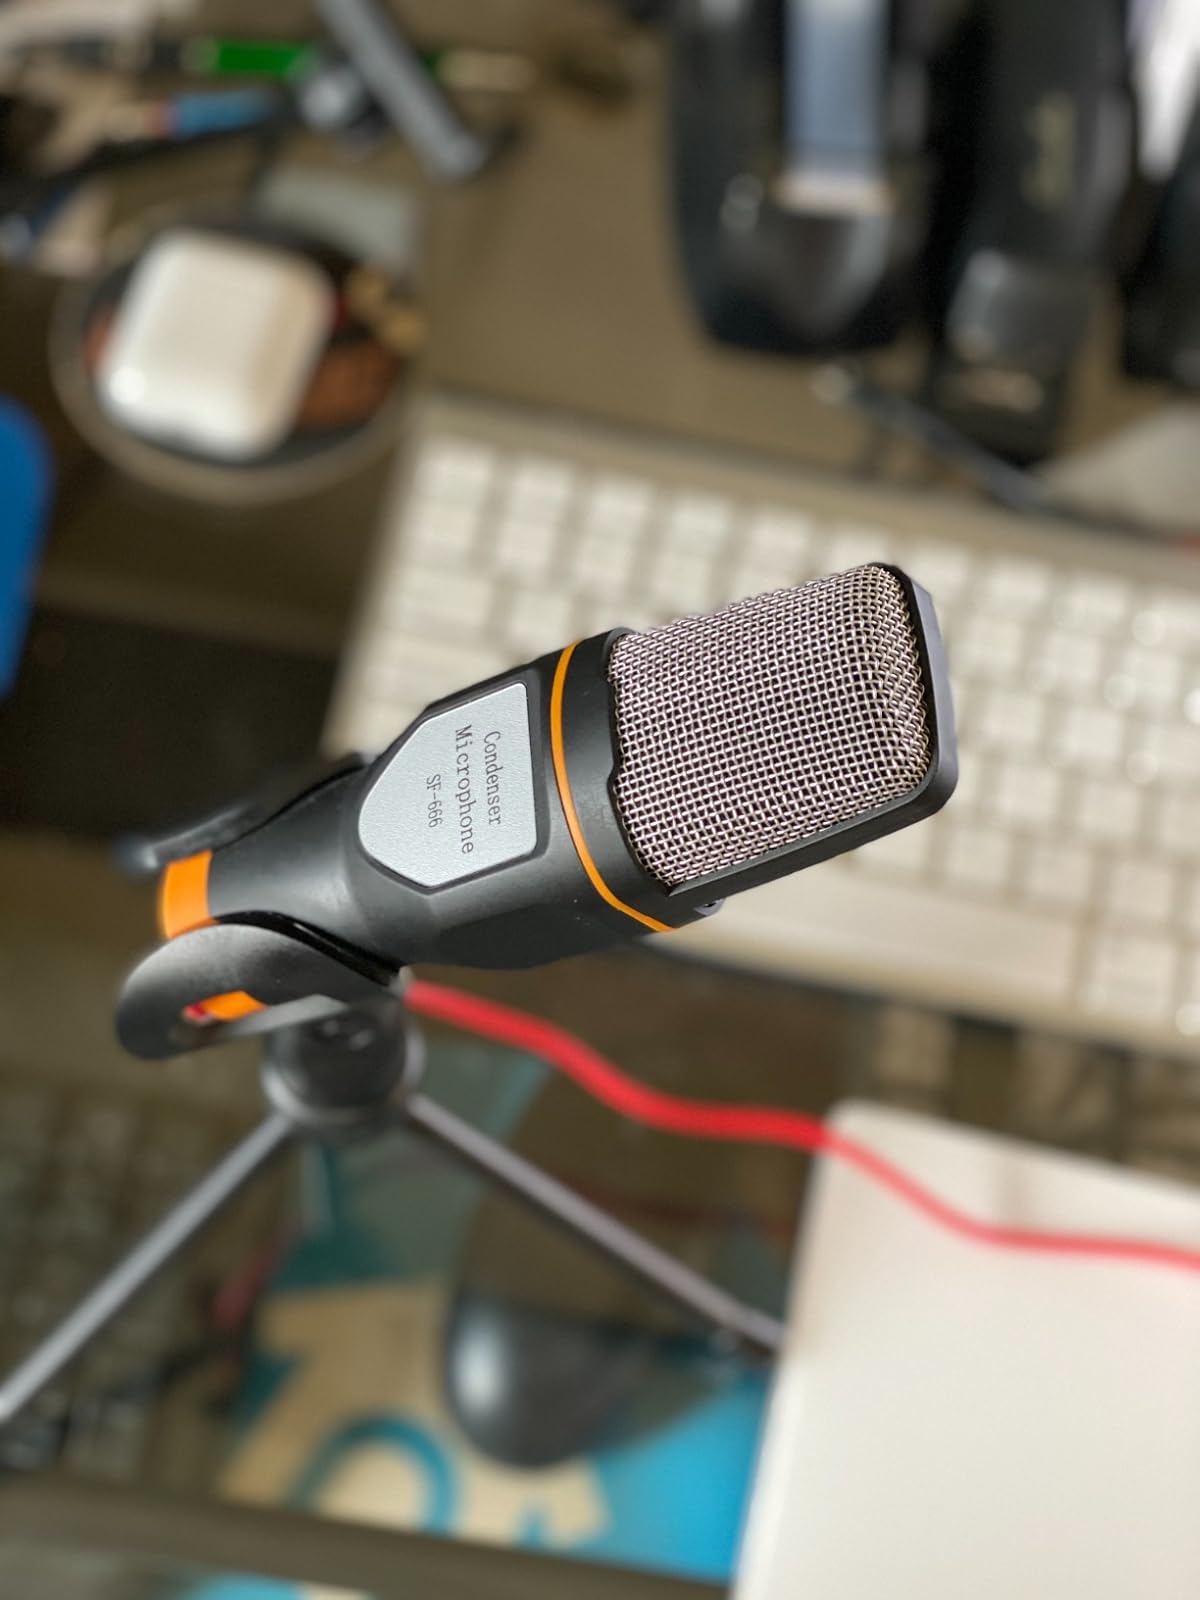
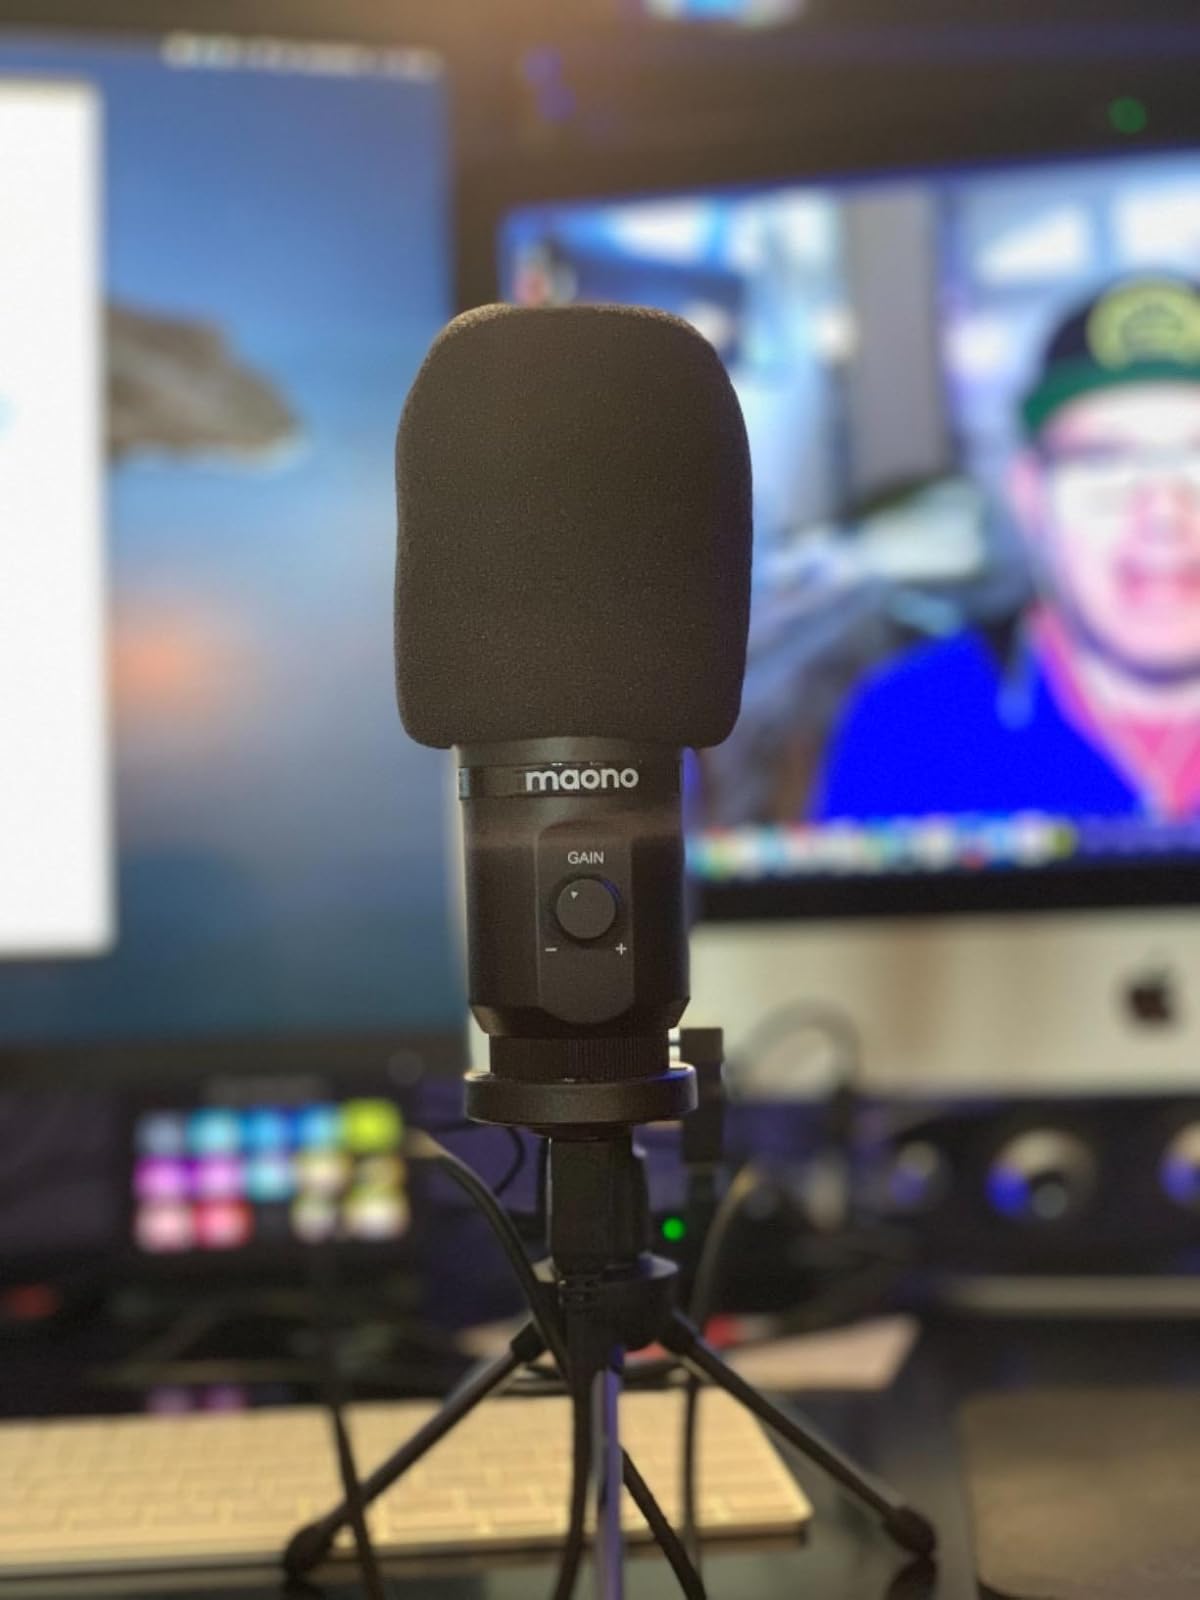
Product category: microphone
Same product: no